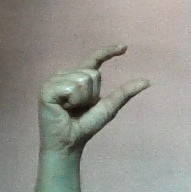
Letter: dal